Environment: real
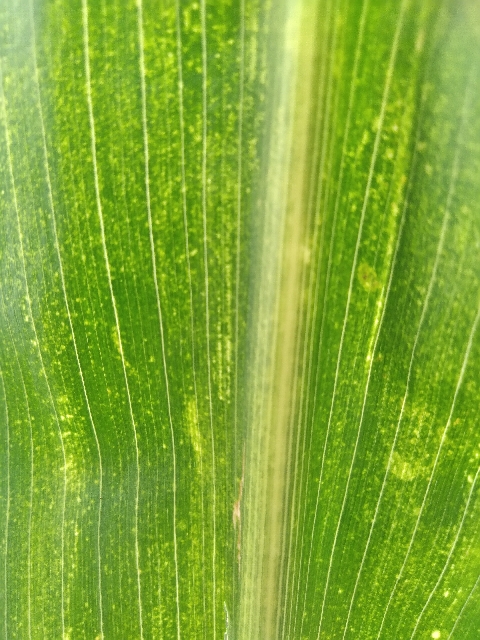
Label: lethal_necrosis